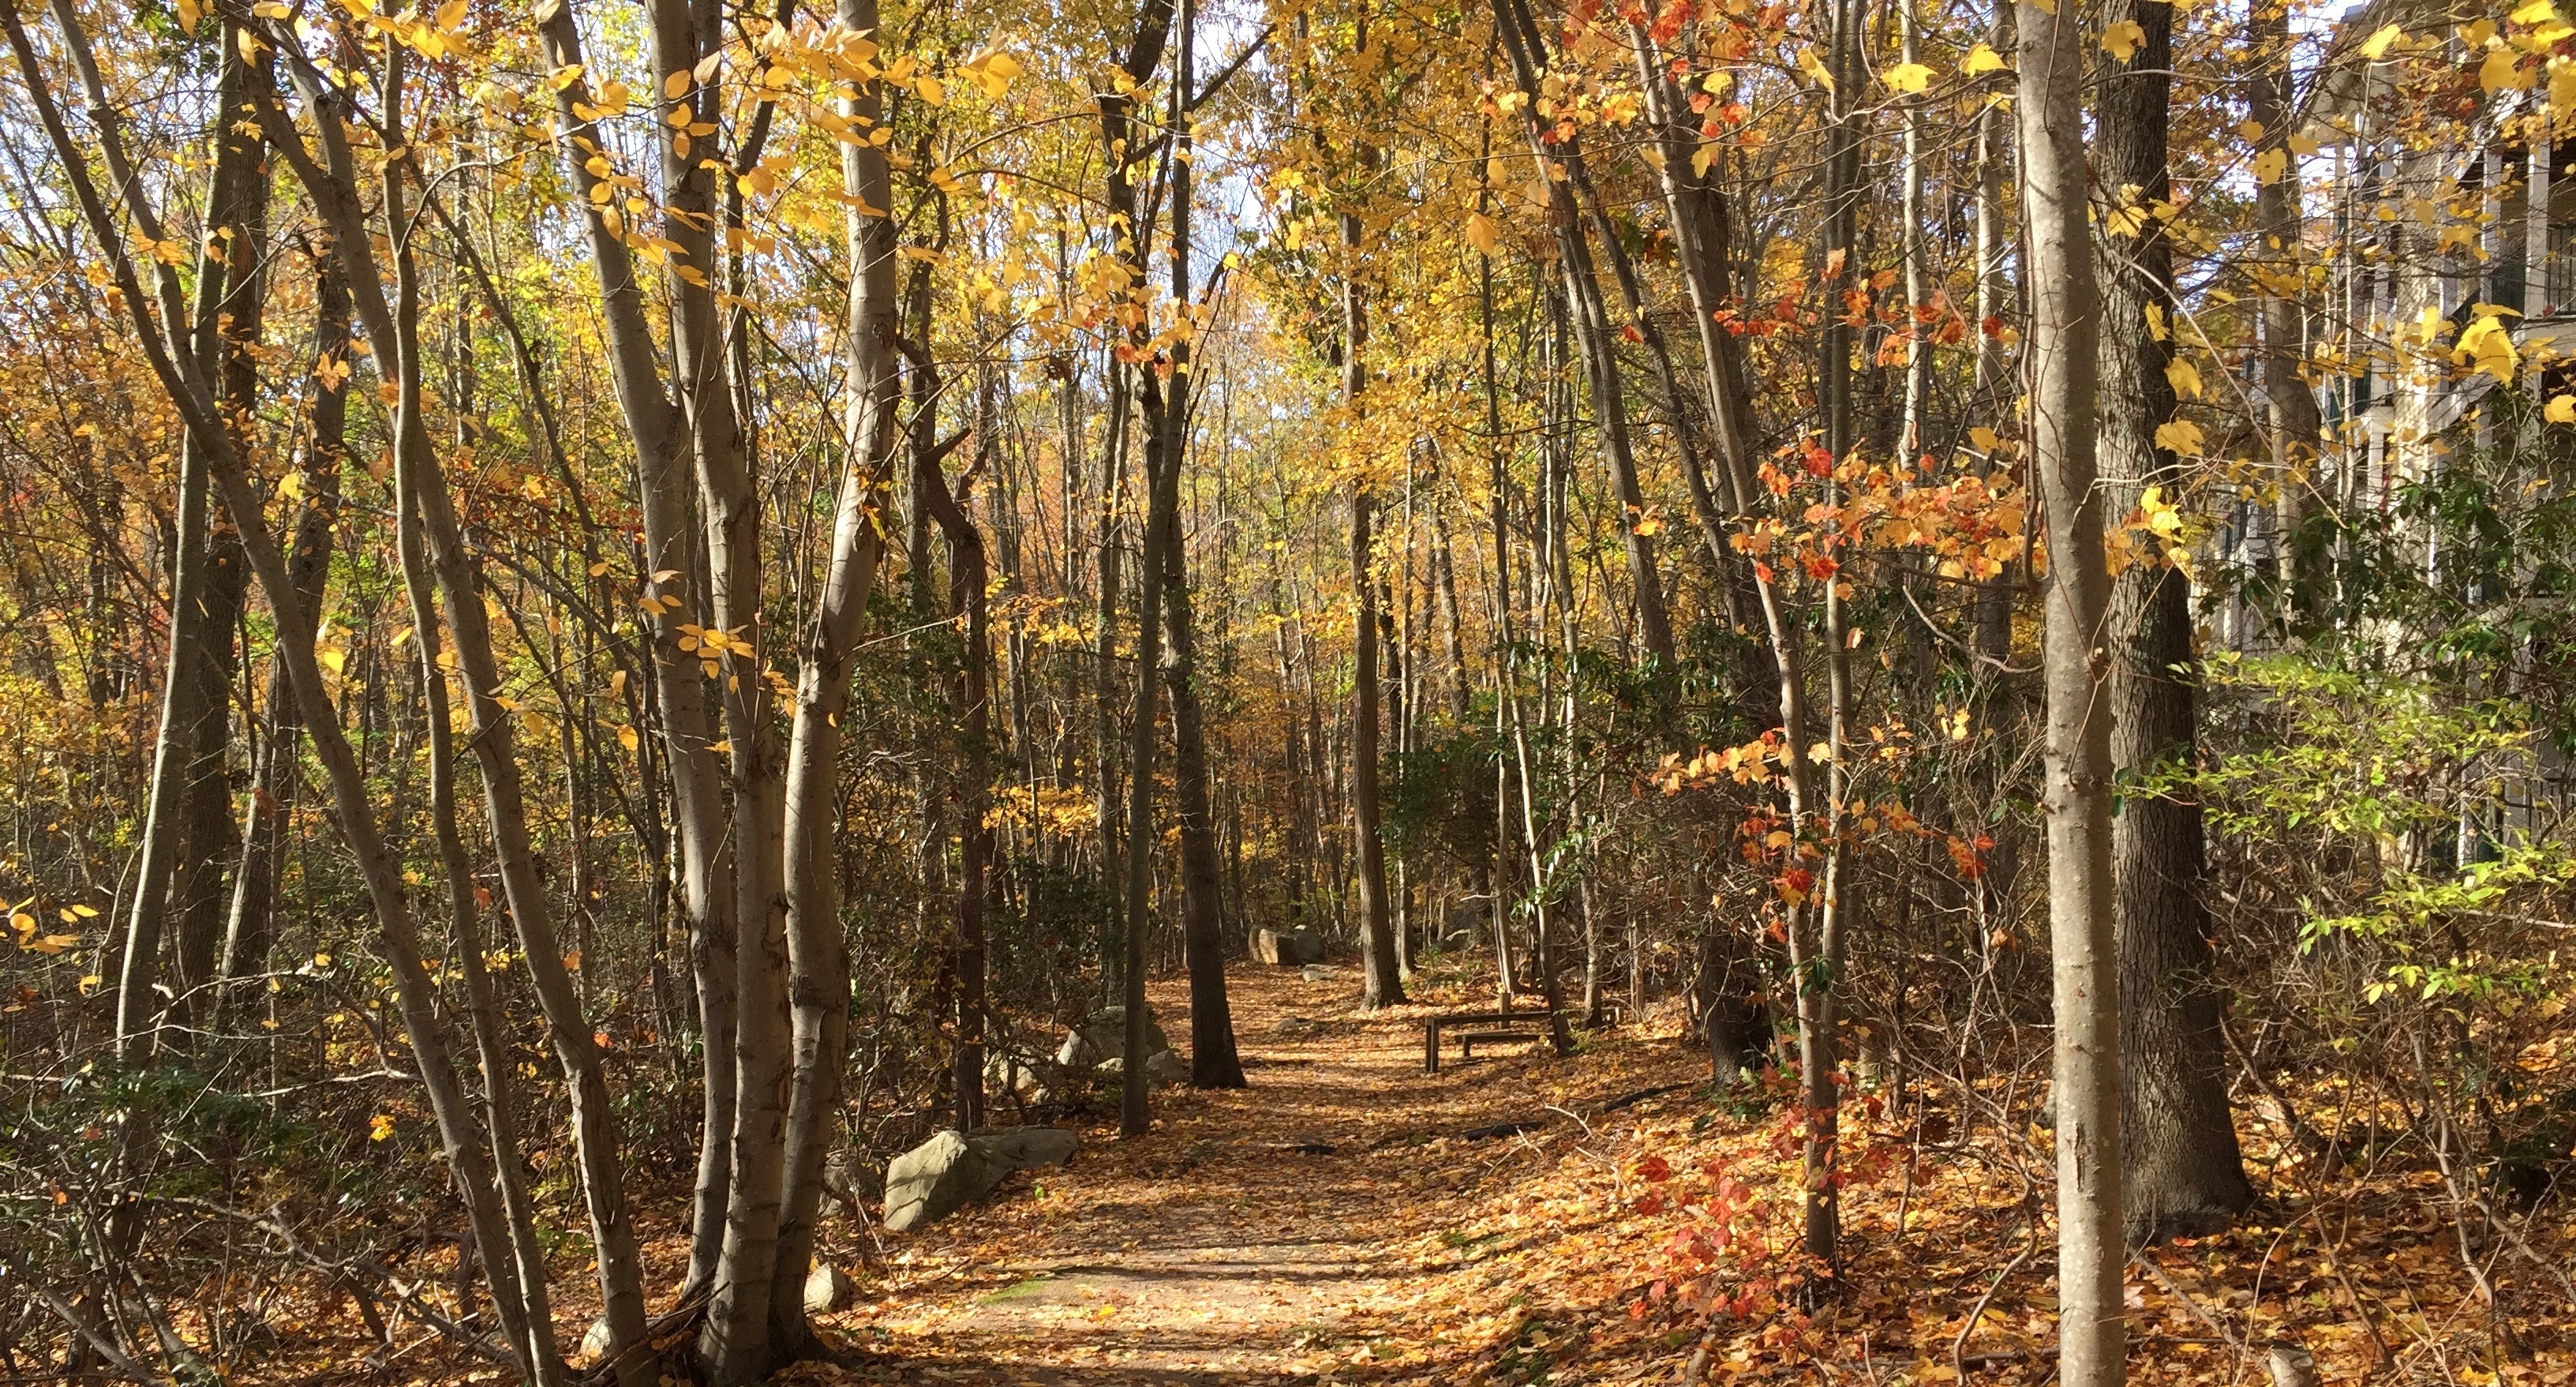
tree, nature, forest, wilderness, branch, plant, hiking, trail, sunlight, leaf, adventure, backpacker, autumn, season, outdoors, woods, deciduous, wetland, grove, woodland, habitat, ecosystem, biome, old growth forest, natural environment, woody plant, temperate broadleaf and mixed forest, temperate coniferous forest